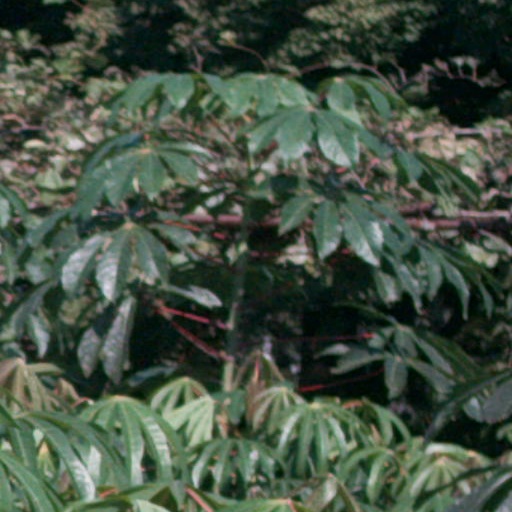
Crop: cassava